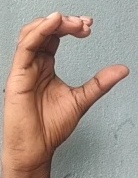
ASL sign: C